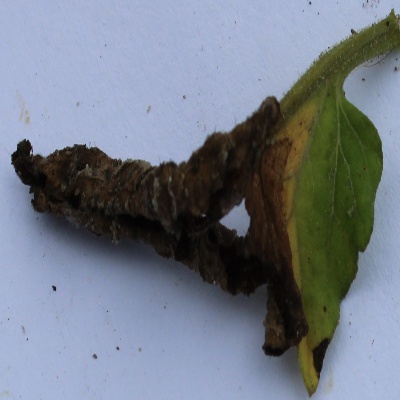
Crop: Tomato
Condition: verticulium wilt